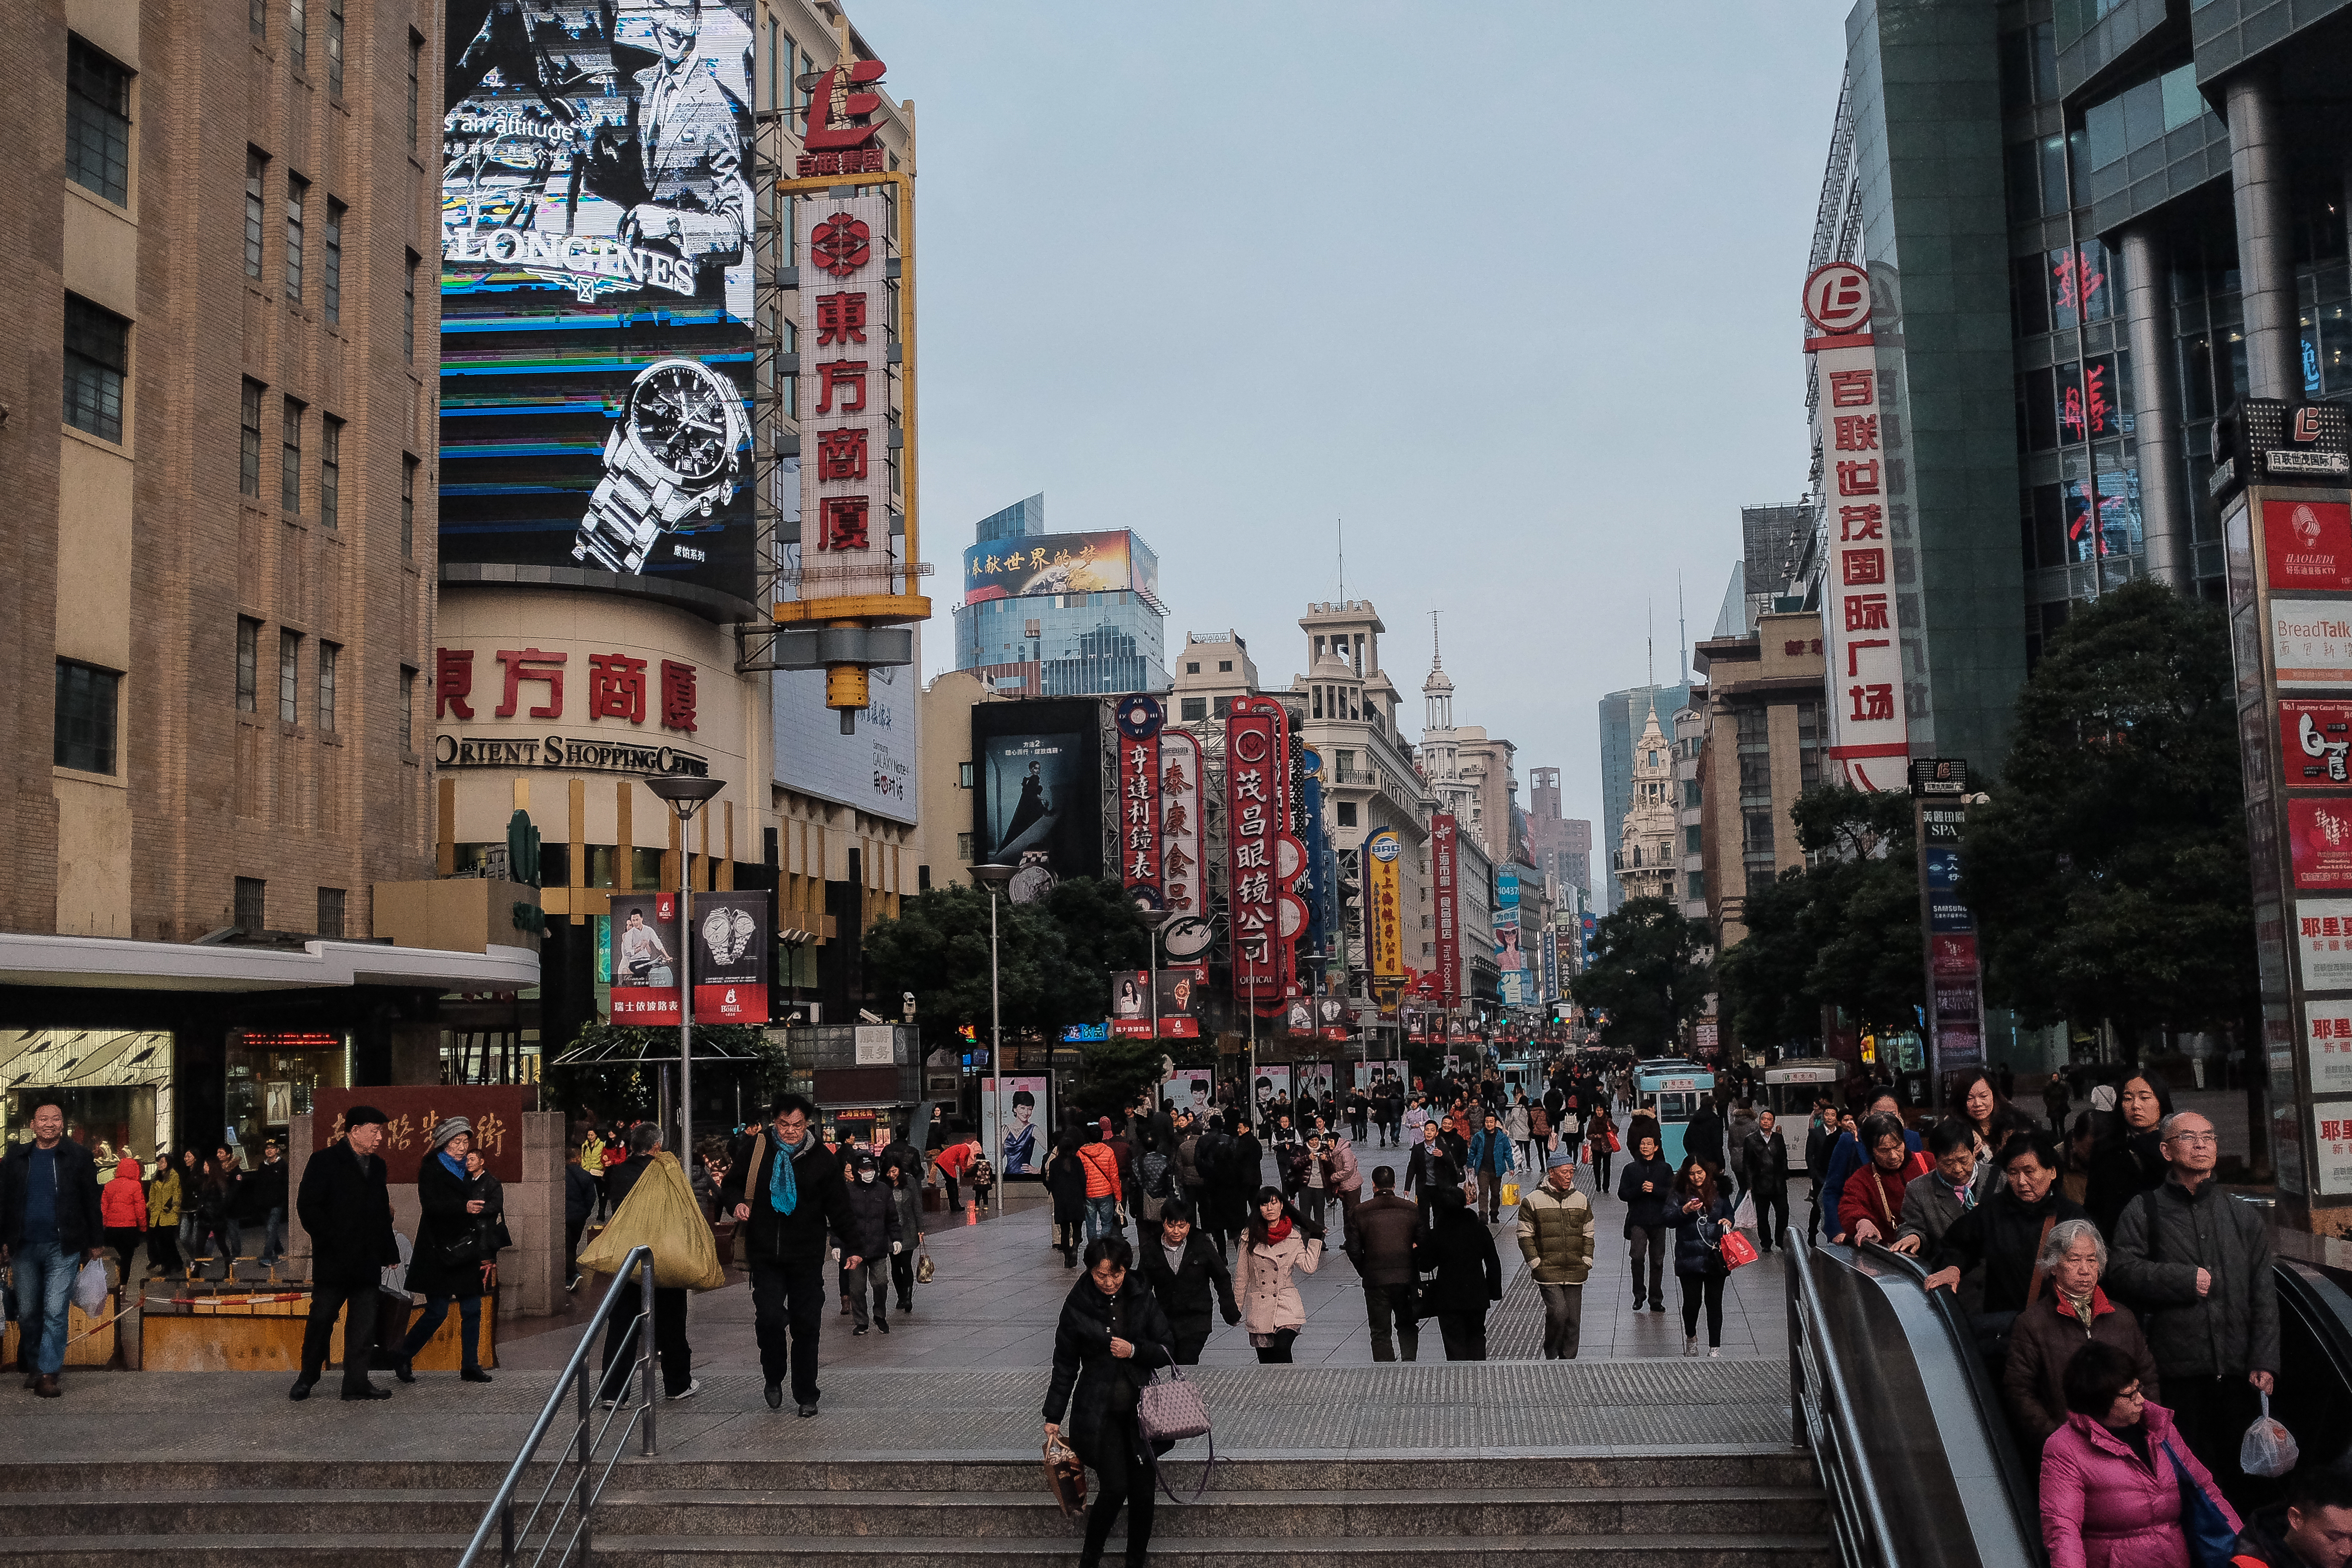
pedestrian, boardwalk, road, street, town, city, walkway, crowd, cityscape, downtown, asia, public transport, infrastructure, shanghai, china, asien, einkaufen, einzelhandel, konsum, metropolis, retail, urban area, human settlement